Christian Hilfgott Brand

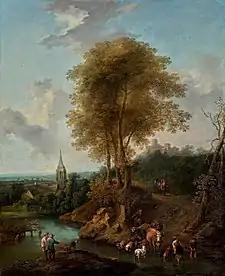
Landscape with Three Trees and a Church

Christian Hilfgott Brand (16 March 1695, Frankfurt an der Oder – 22 July 1756, Vienna) was a German-Austrian landscape painter. His year of birth is also given as 1693 or 1694, and there are numerous variations of his middle name.